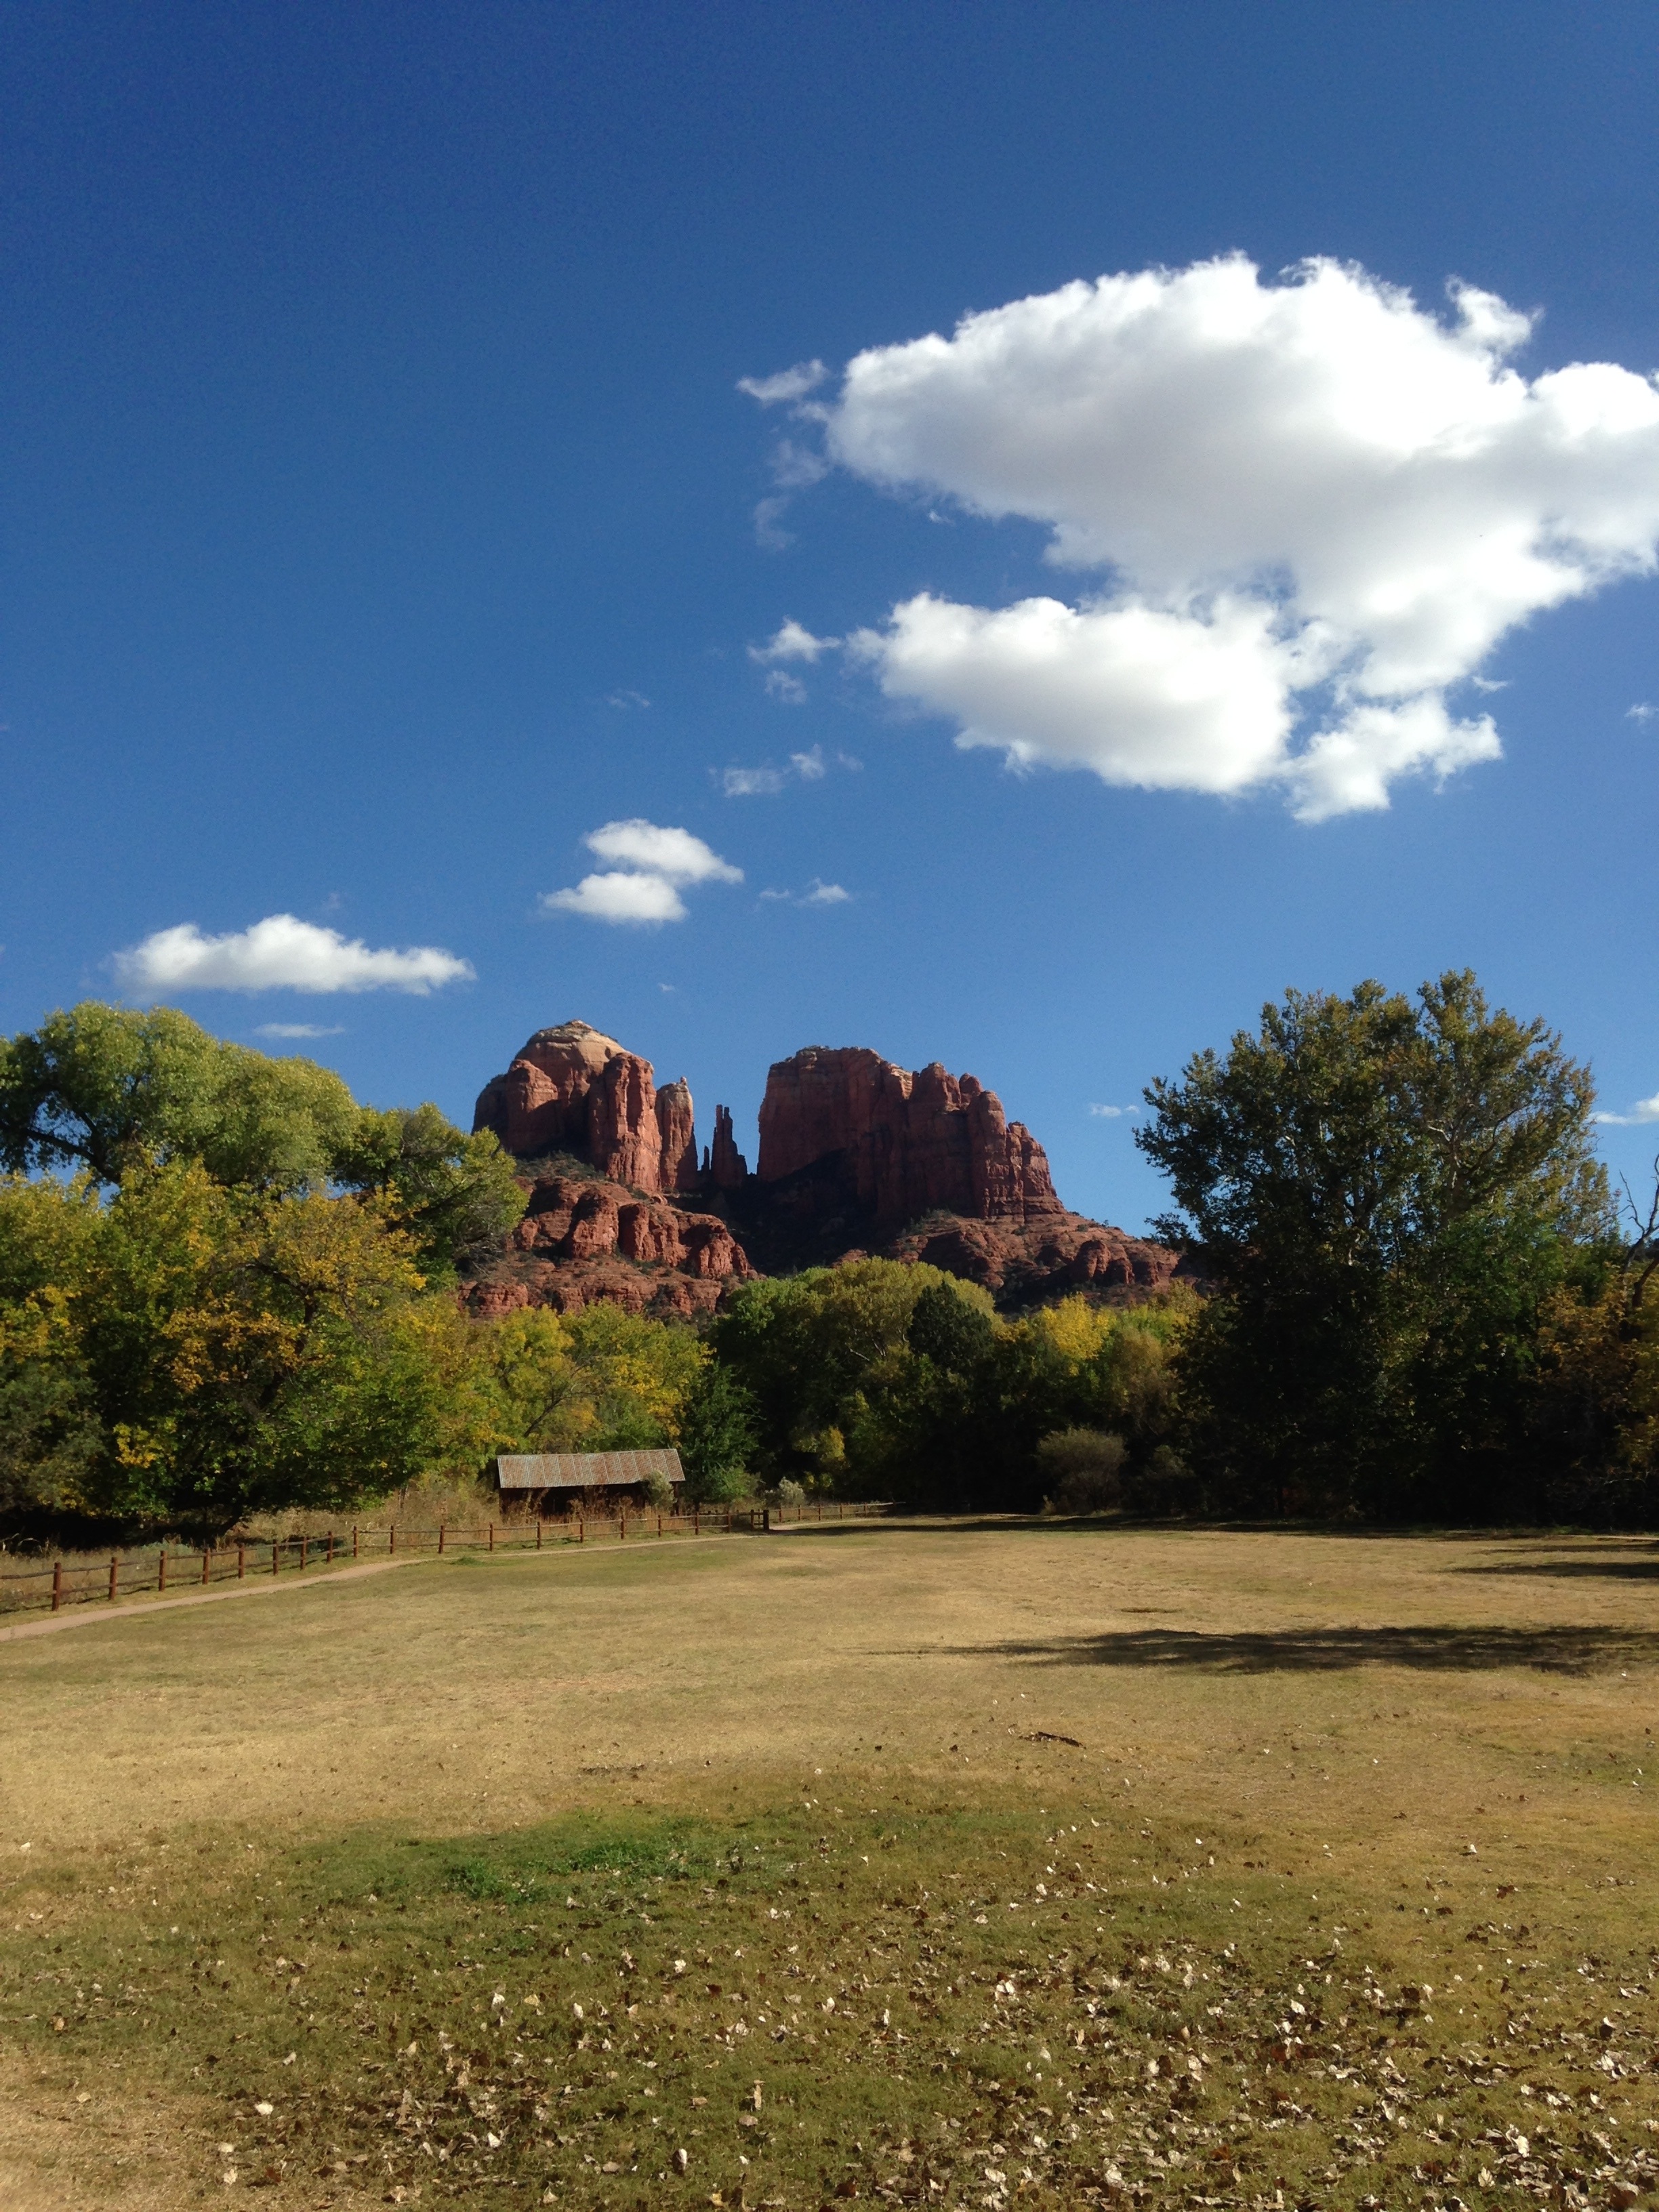
landscape, tree, nature, grass, horizon, mountain, cloud, plant, sky, field, meadow, sunlight, hill, flower, autumn, park, arizona, rural area, meteorological phenomenon, woody plant, red rock crossing